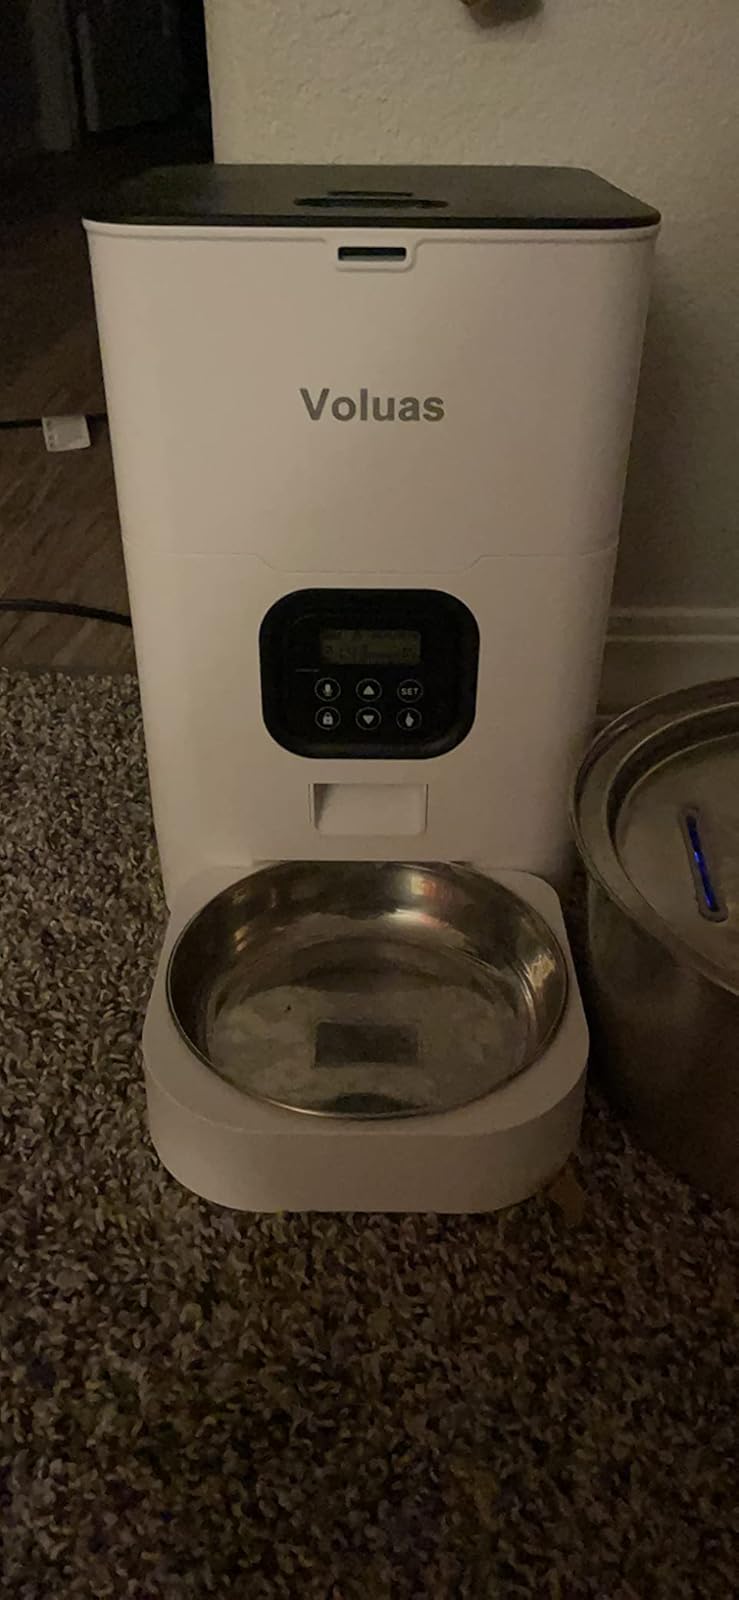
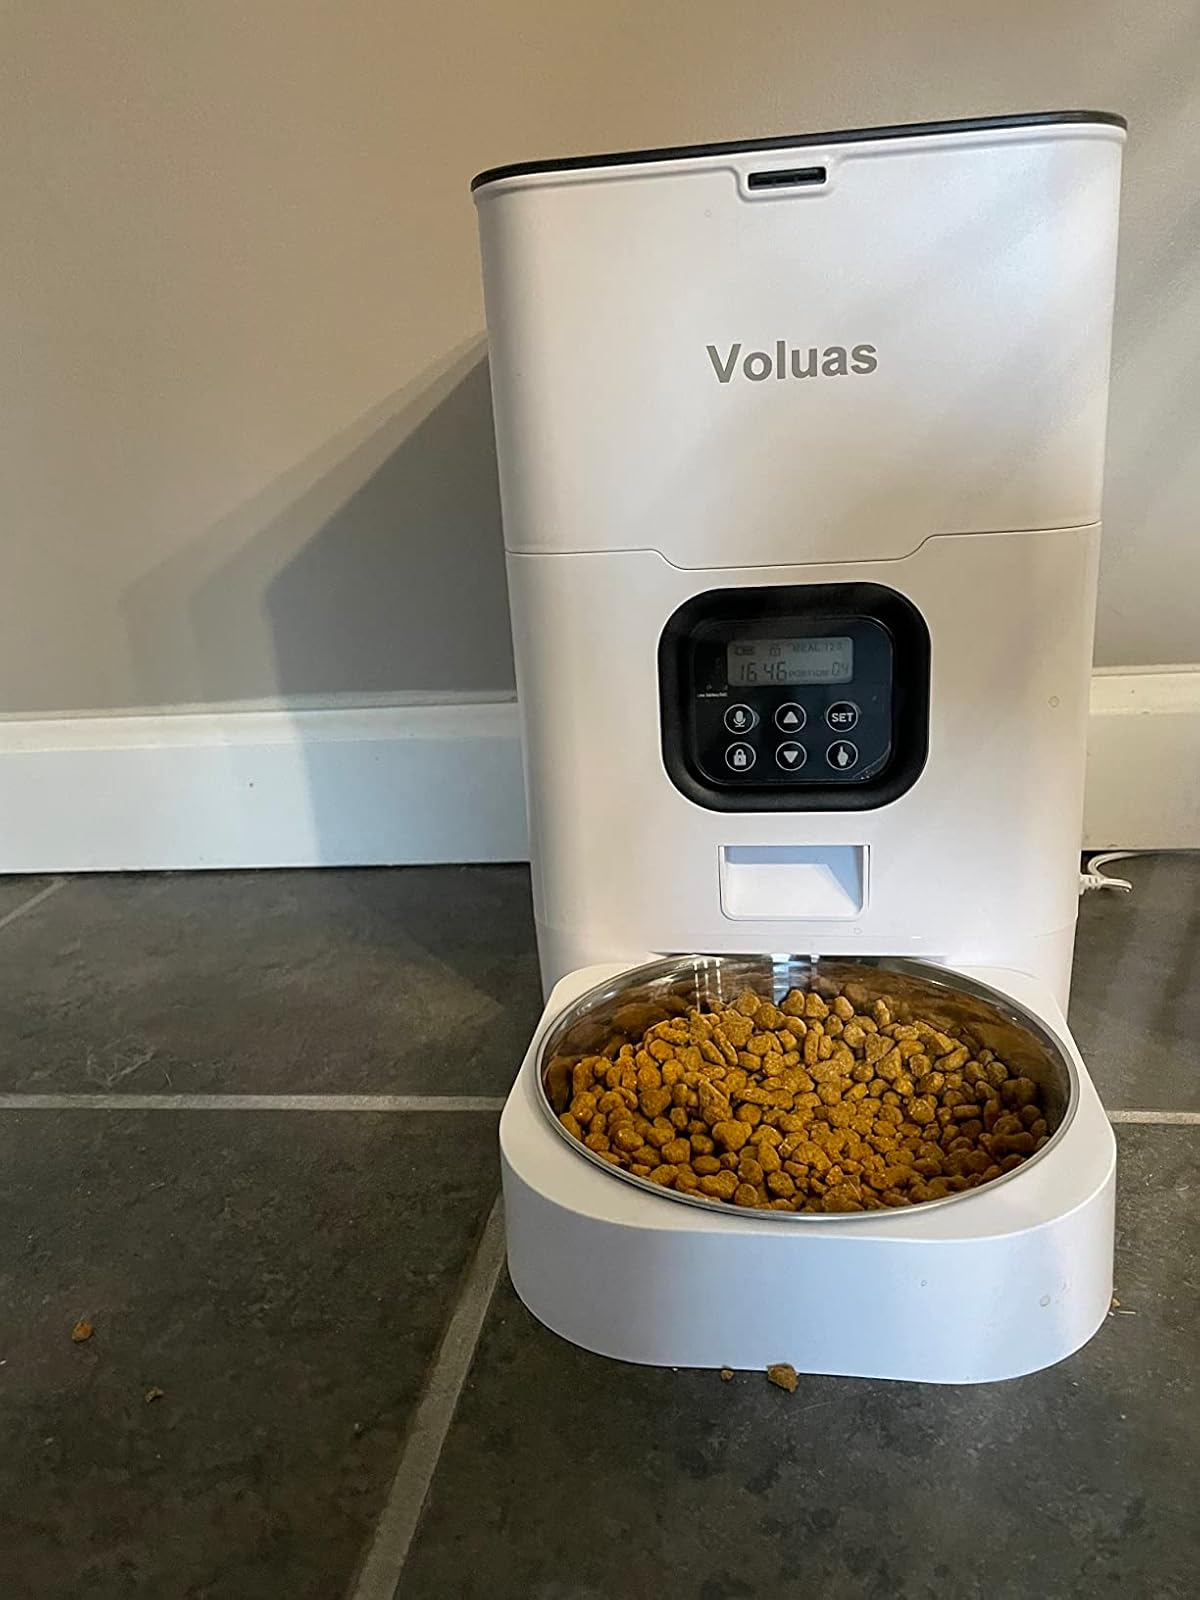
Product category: items_feeder
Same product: yes